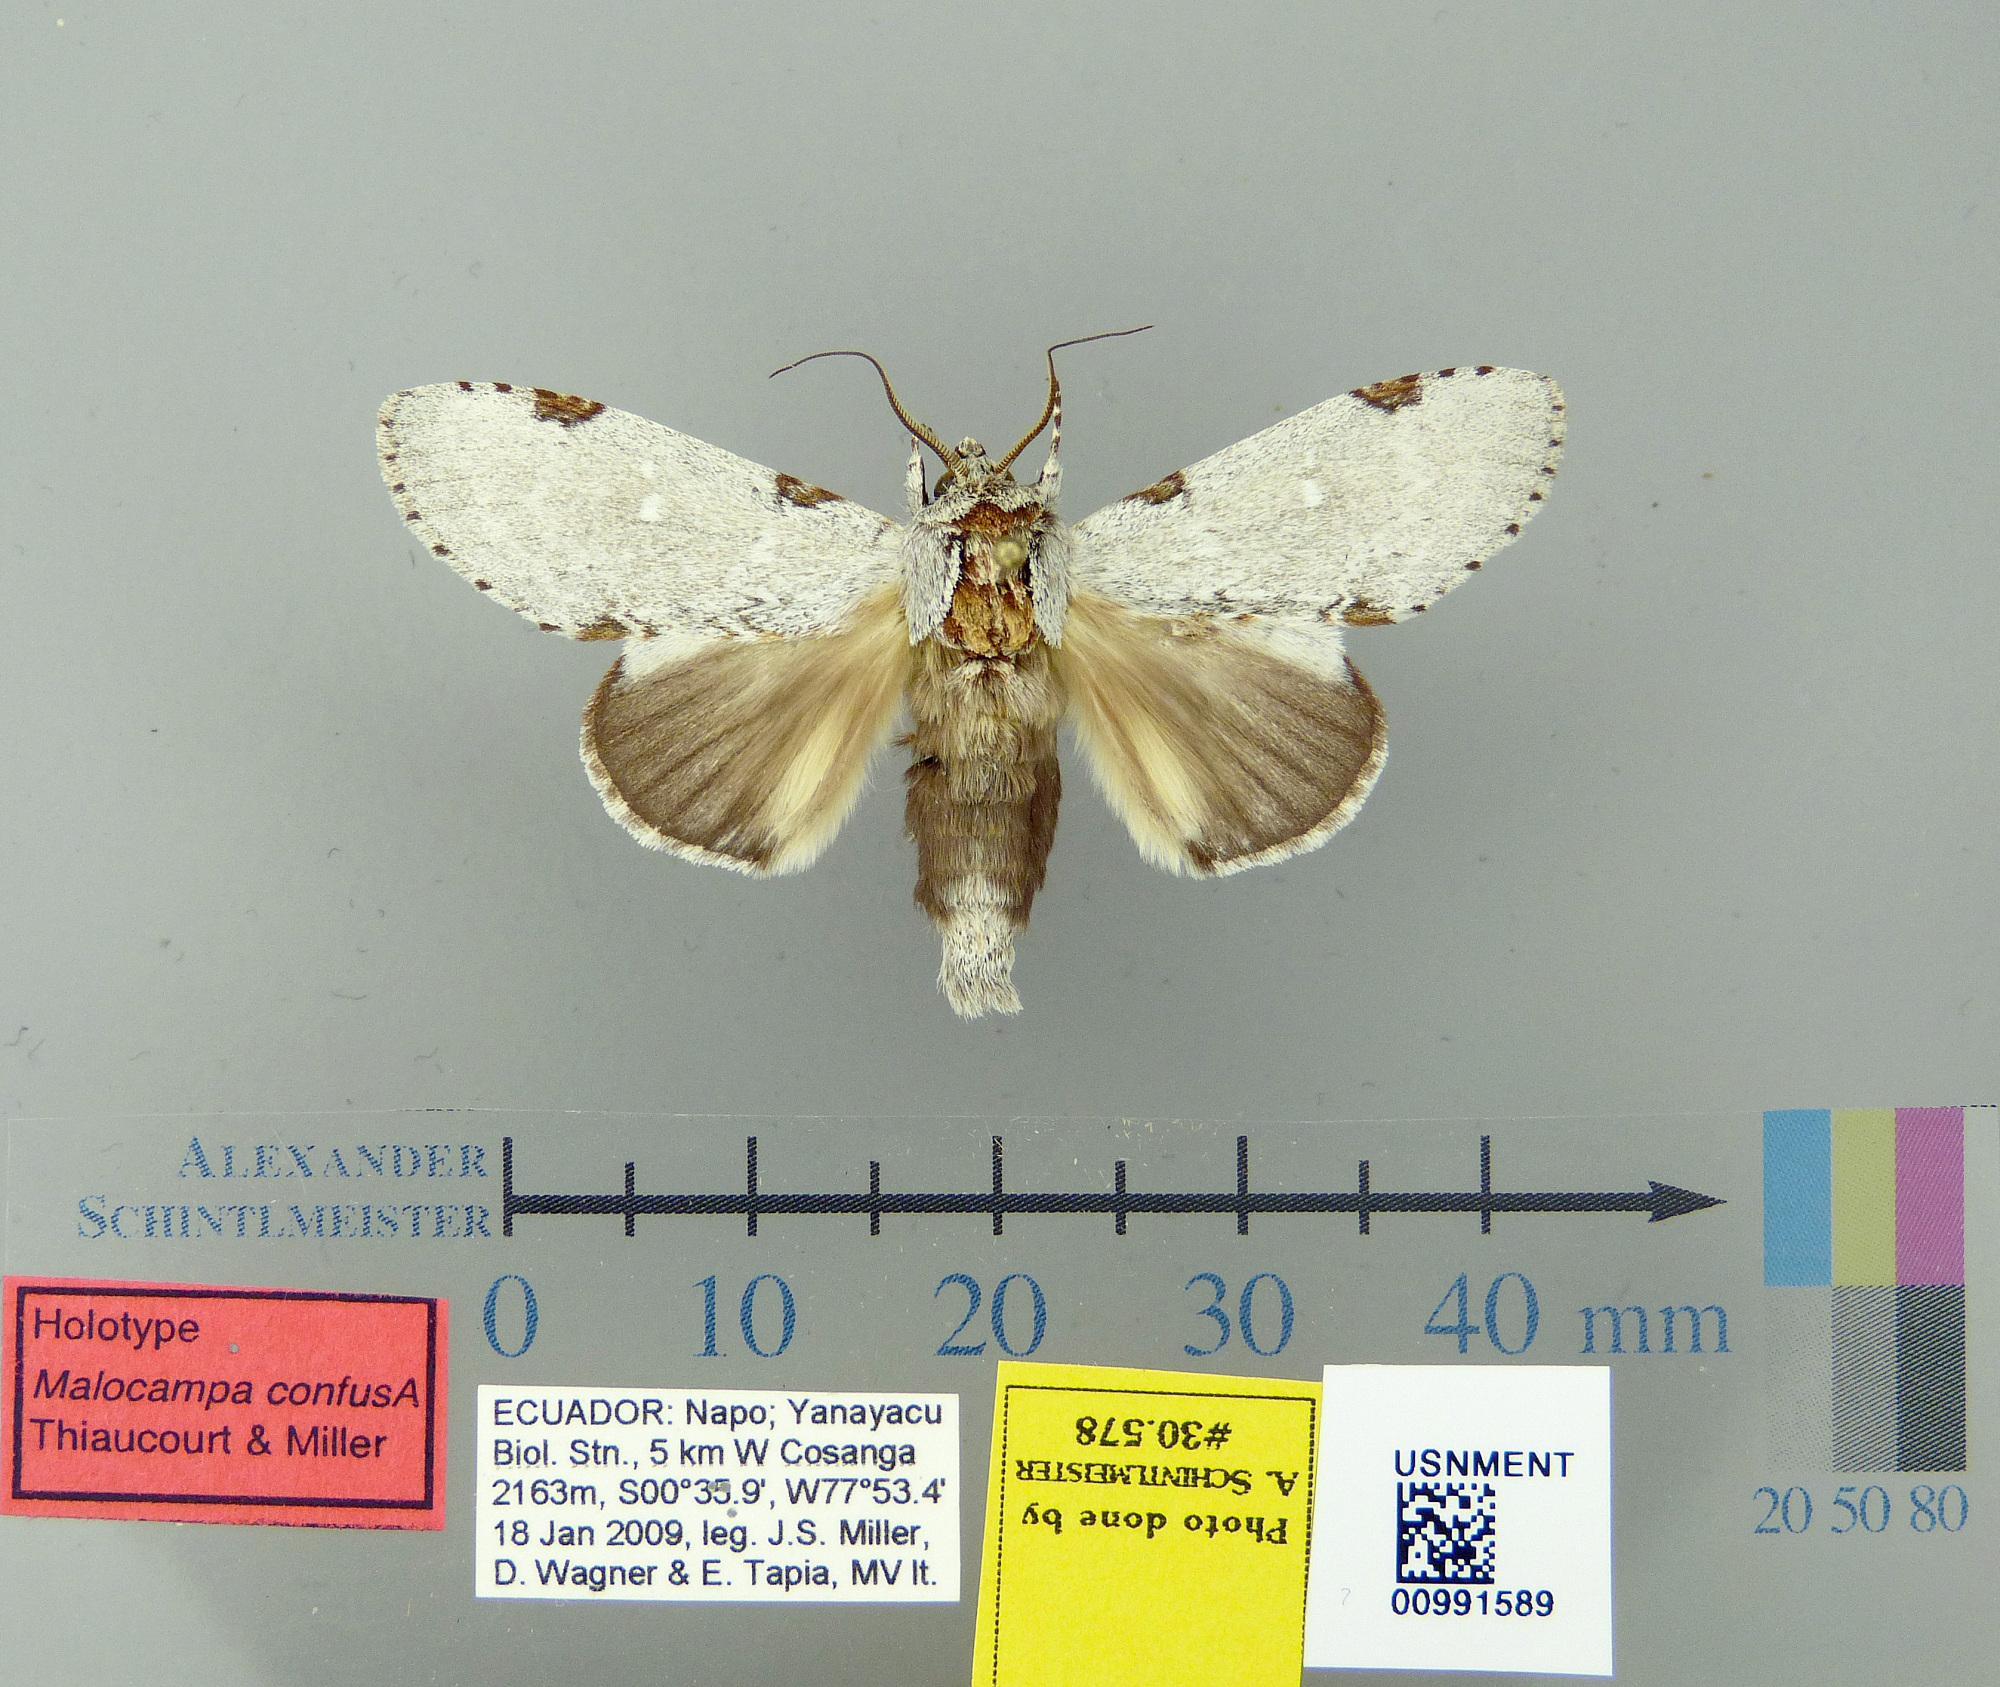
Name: Malocampa confusa
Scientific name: Malocampa confusa Thiaucourt & Miller, 2011
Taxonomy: Animalia, Arthropoda, Insecta, Lepidoptera, Notodontidae
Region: J. S. Miller
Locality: Yanayacu Biological Station, 5 kilometers West Cosanga, [Not Stated], Napo, Ecuador
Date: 18 Jan 2009